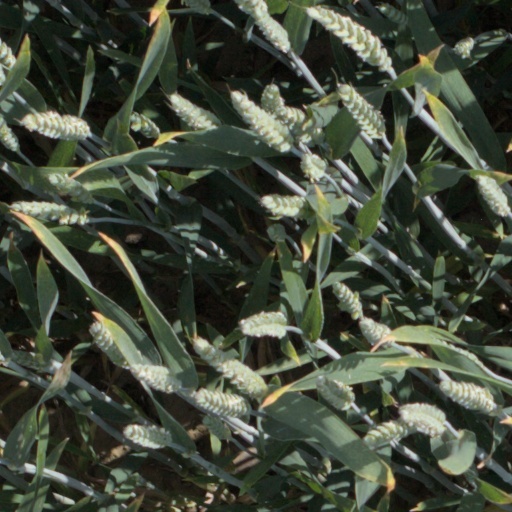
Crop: wheat